Mainz

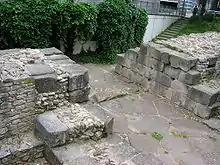
Remains of a Roman town gate from the late 4th century

The Roman stronghold or "castrum Mogontiacum", the precursor to Mainz, was founded by the Roman general Drusus perhaps as early as 13/12 BC. As related by Suetonius the existence of "Mogontiacum" is well established by four years later (the account of the death and funeral of Nero Claudius Drusus).